Sikorsky CH-53K King Stallion

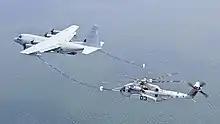
A KC-130 refuels CH-53K-King-Stallion

On 5 May 2014, General James F. Amos announced during the official rollout that it will be called the "King Stallion". On 27 October 2015, the CH-53K took its first flight. On 7 March 2018, one lifted a payload of , the maximum weight on the single center point cargo hook. The first CH-53K was delivered to the USMC on 16 May 2018; at the time, 18 additional helicopters were in production, and the second was planned for delivery in early 2019.